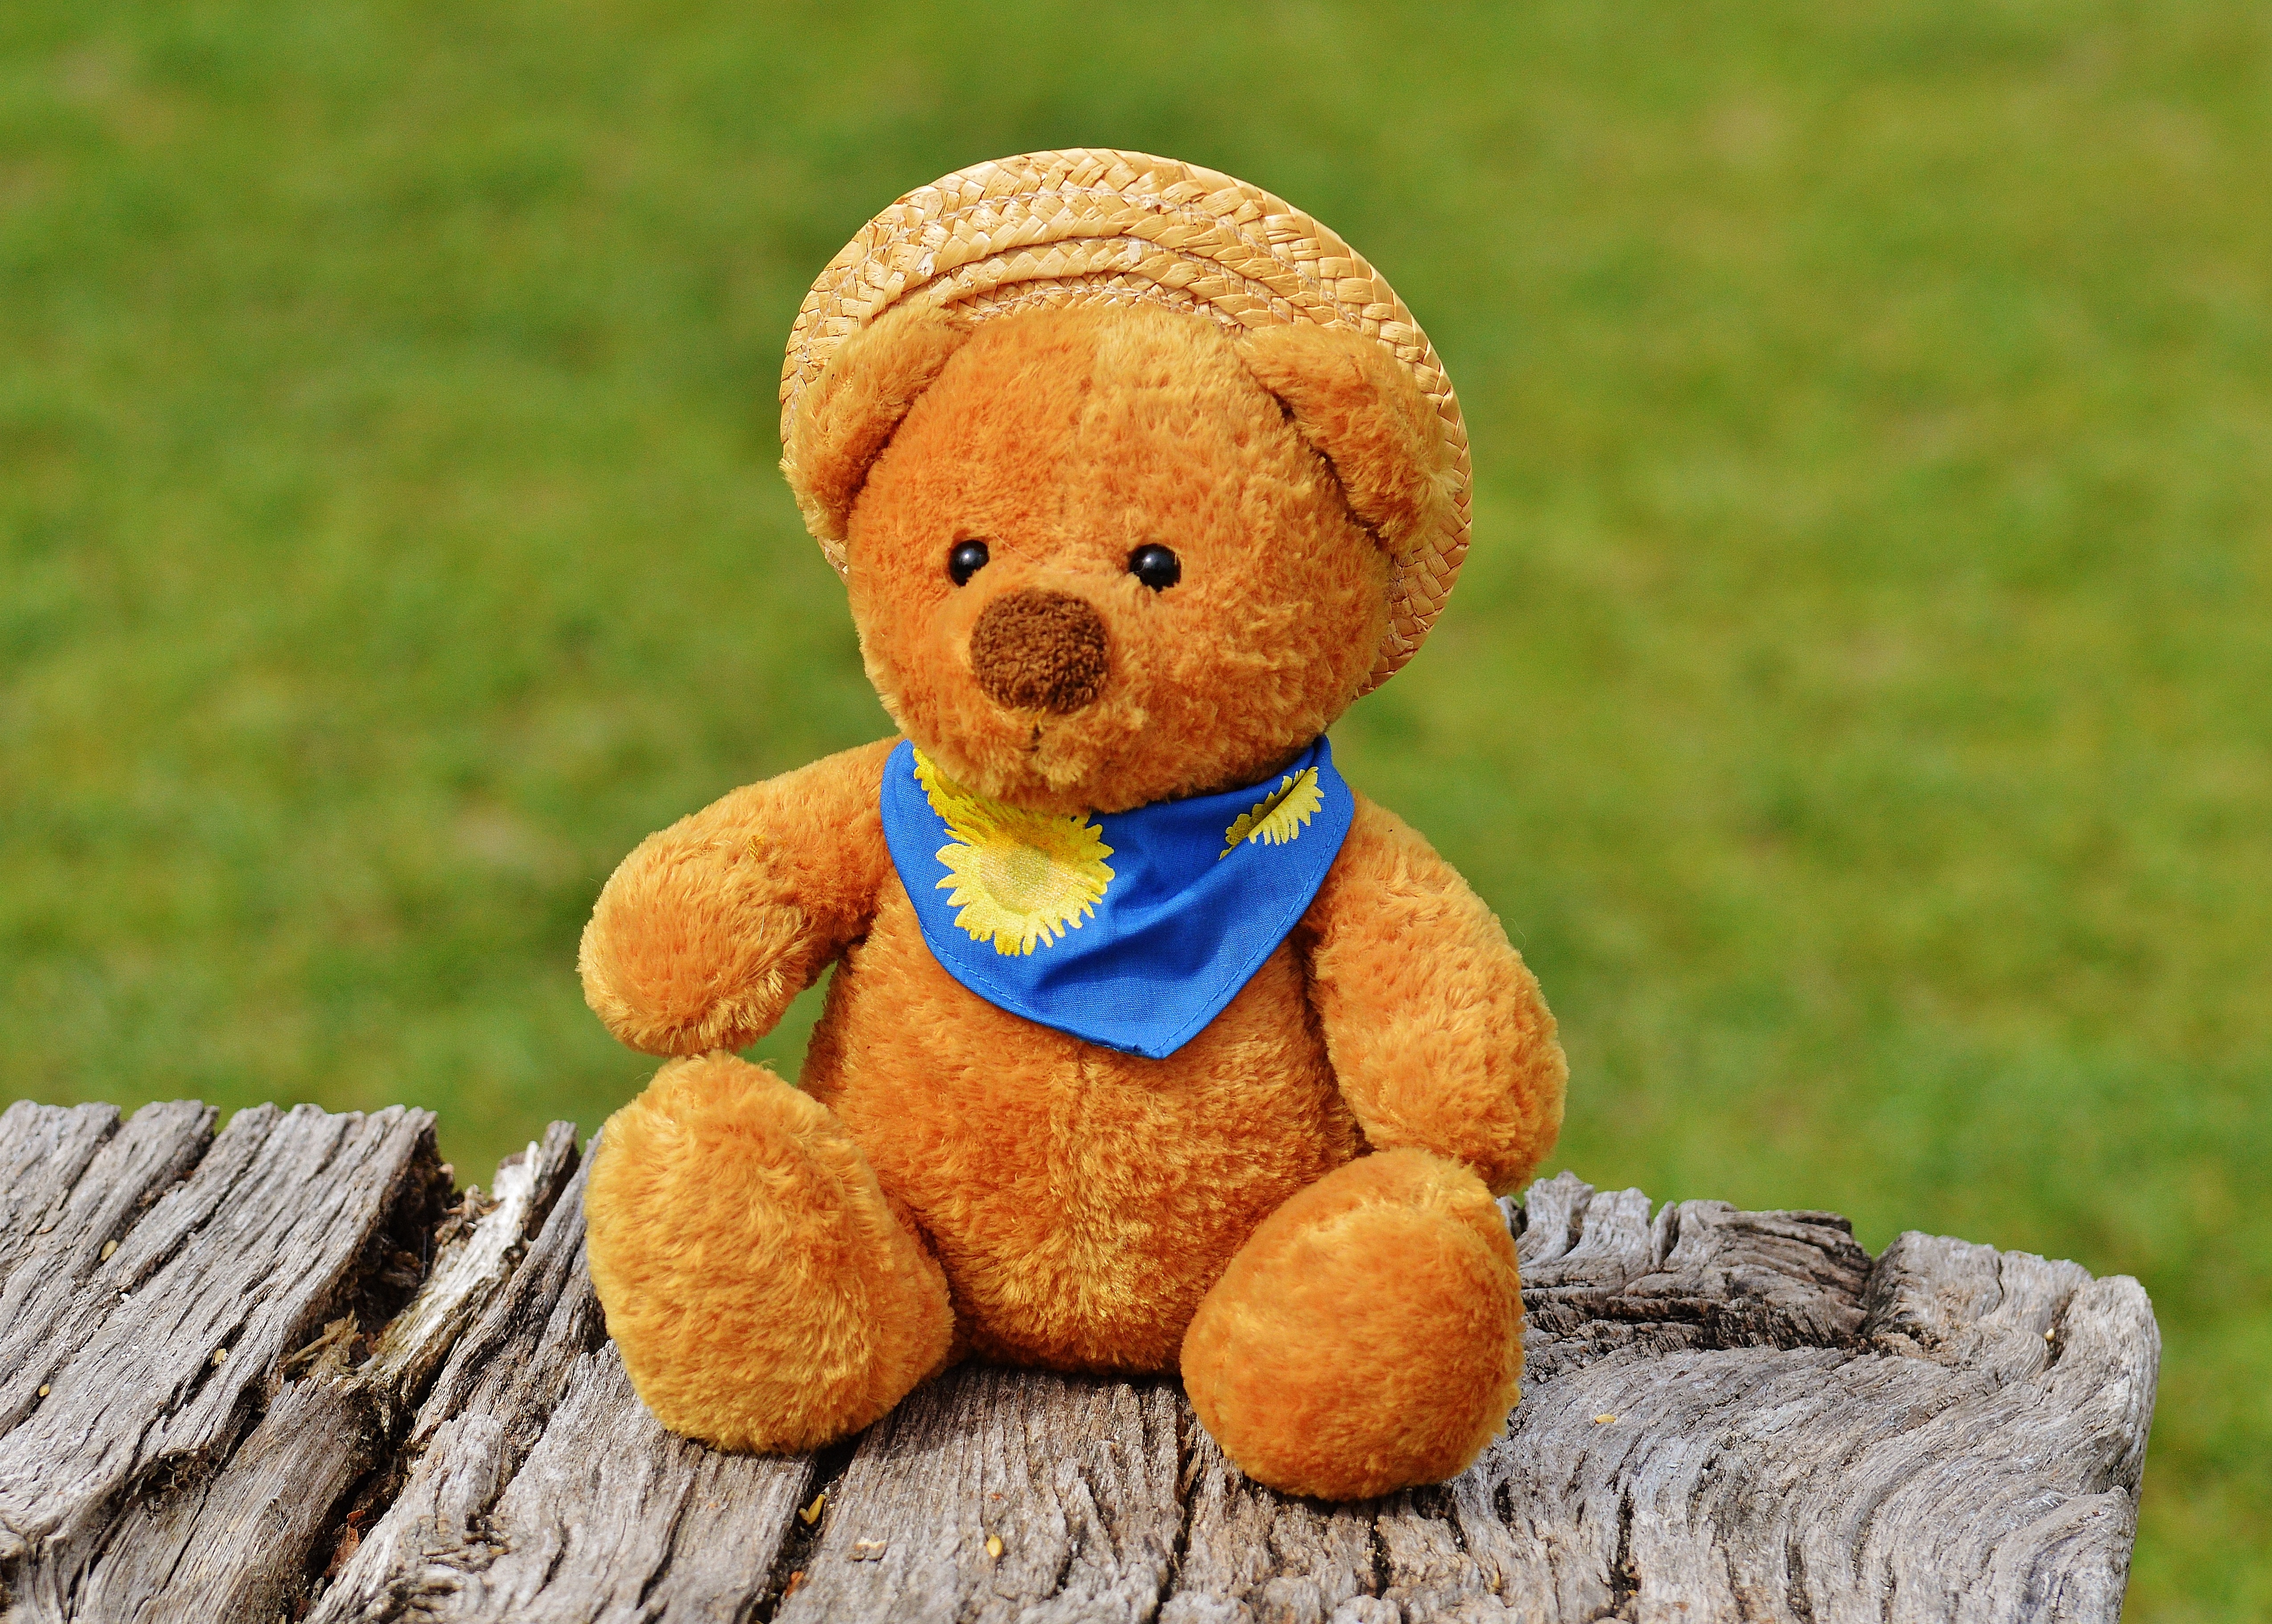
sweet, animal, cute, bear, toy, brown bear, teddy bear, textile, children, toys, funny, plush, stuffed animal, teddy, children toys, soft toy, furry teddy bear, stuffed toy